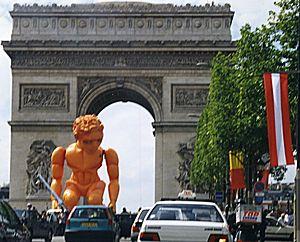
L'histoire du sport en France peut se découper dans le temps en séquences spécifiques relativement homogènes mais de durées très variables. Ses origines remontent pour beaucoup à la période gallo-romaine avant de revêtir des formes particulières au Moyen Âge puis de justifier un discours très construit lors de la Renaissance. Celui-ci ne se cristallise vraiment en France que dans la première partie du XIXᵉ siècle avec le développement de la gymnastique comme activité éducative et hygiénique. Ce n'est qu'à la fin de ce siècle que certains s'efforcent d'y associer la compétition sportive venue timidement d'outre-Manche comme activité de loisir de l'aristocratie. Ces pionniers doivent lutter contre le manque d'intérêt des pouvoirs publics et leurs dissensions internes entre les tenants du modèle anglo-saxon et ceux des jeux traditionnels français.
La Coupe du monde de football de 1998 est la seizième édition de la Coupe du monde de football et se déroule en France du 10 juin au 12 juillet 1998. C'est la seconde fois que la France organise la coupe du monde après 1938. Il s'agit du premier Mondial à trente-deux équipes participantes. Un tournoi amical, le Tournoi de France, est disputé en 1997 en guise de préparation à l'organisation de cette compétition.